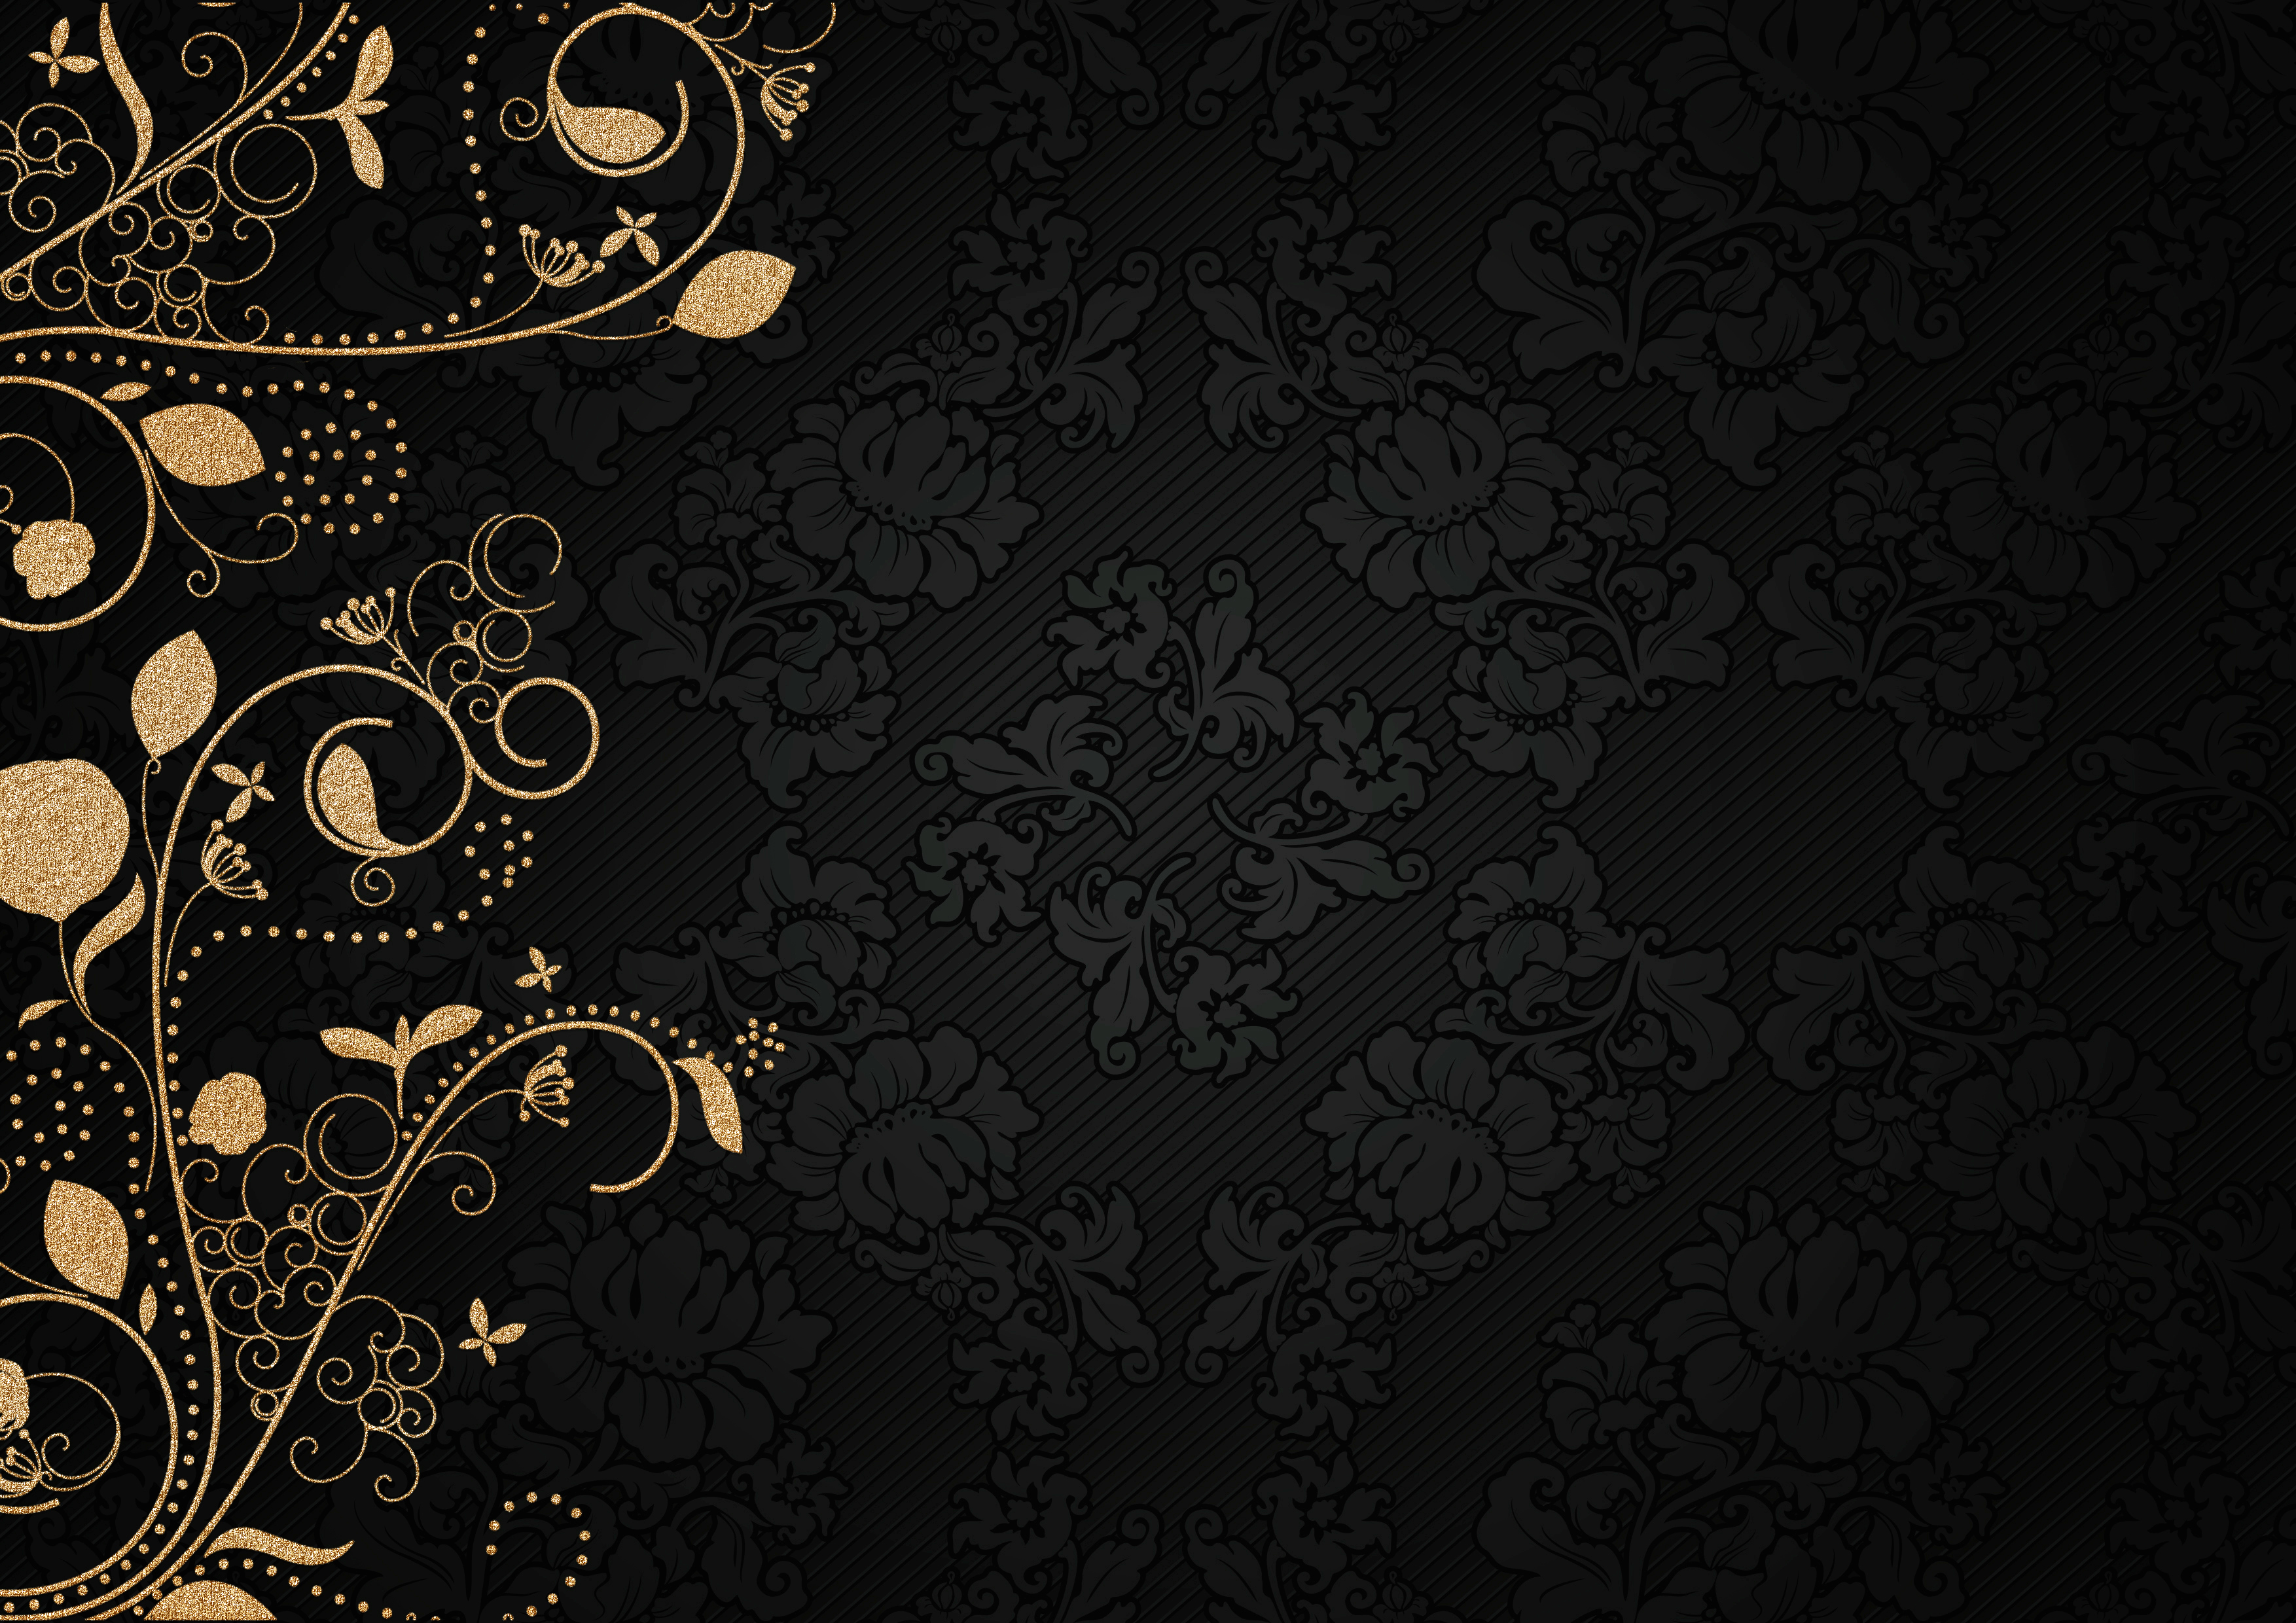
ornaments, oriental, gold, black, damask, pattern, decorative, festive, cover, card, congratulation, postcard, wedding, birthday, heartfelt, romantic, copy space, blank, template, background, invitation, wallpaper, design, computer wallpaper, black and white, font, visual arts, darkness, circle, stock photography, graphics